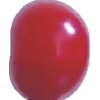
Label: cherry_sour